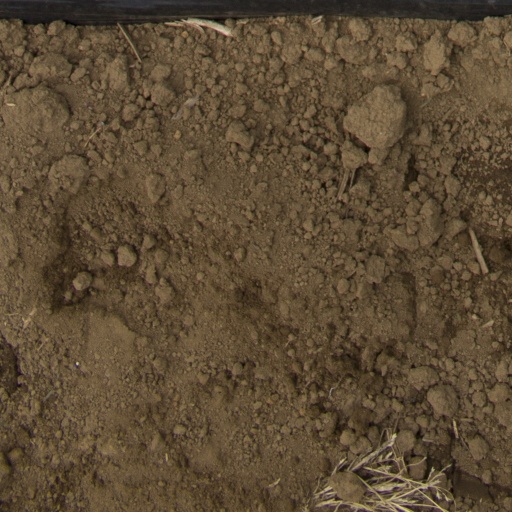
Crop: Jerusalem artichoke